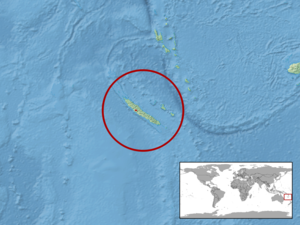
Lioscincus vivae est une espèce de sauriens de la famille des Scincidae.